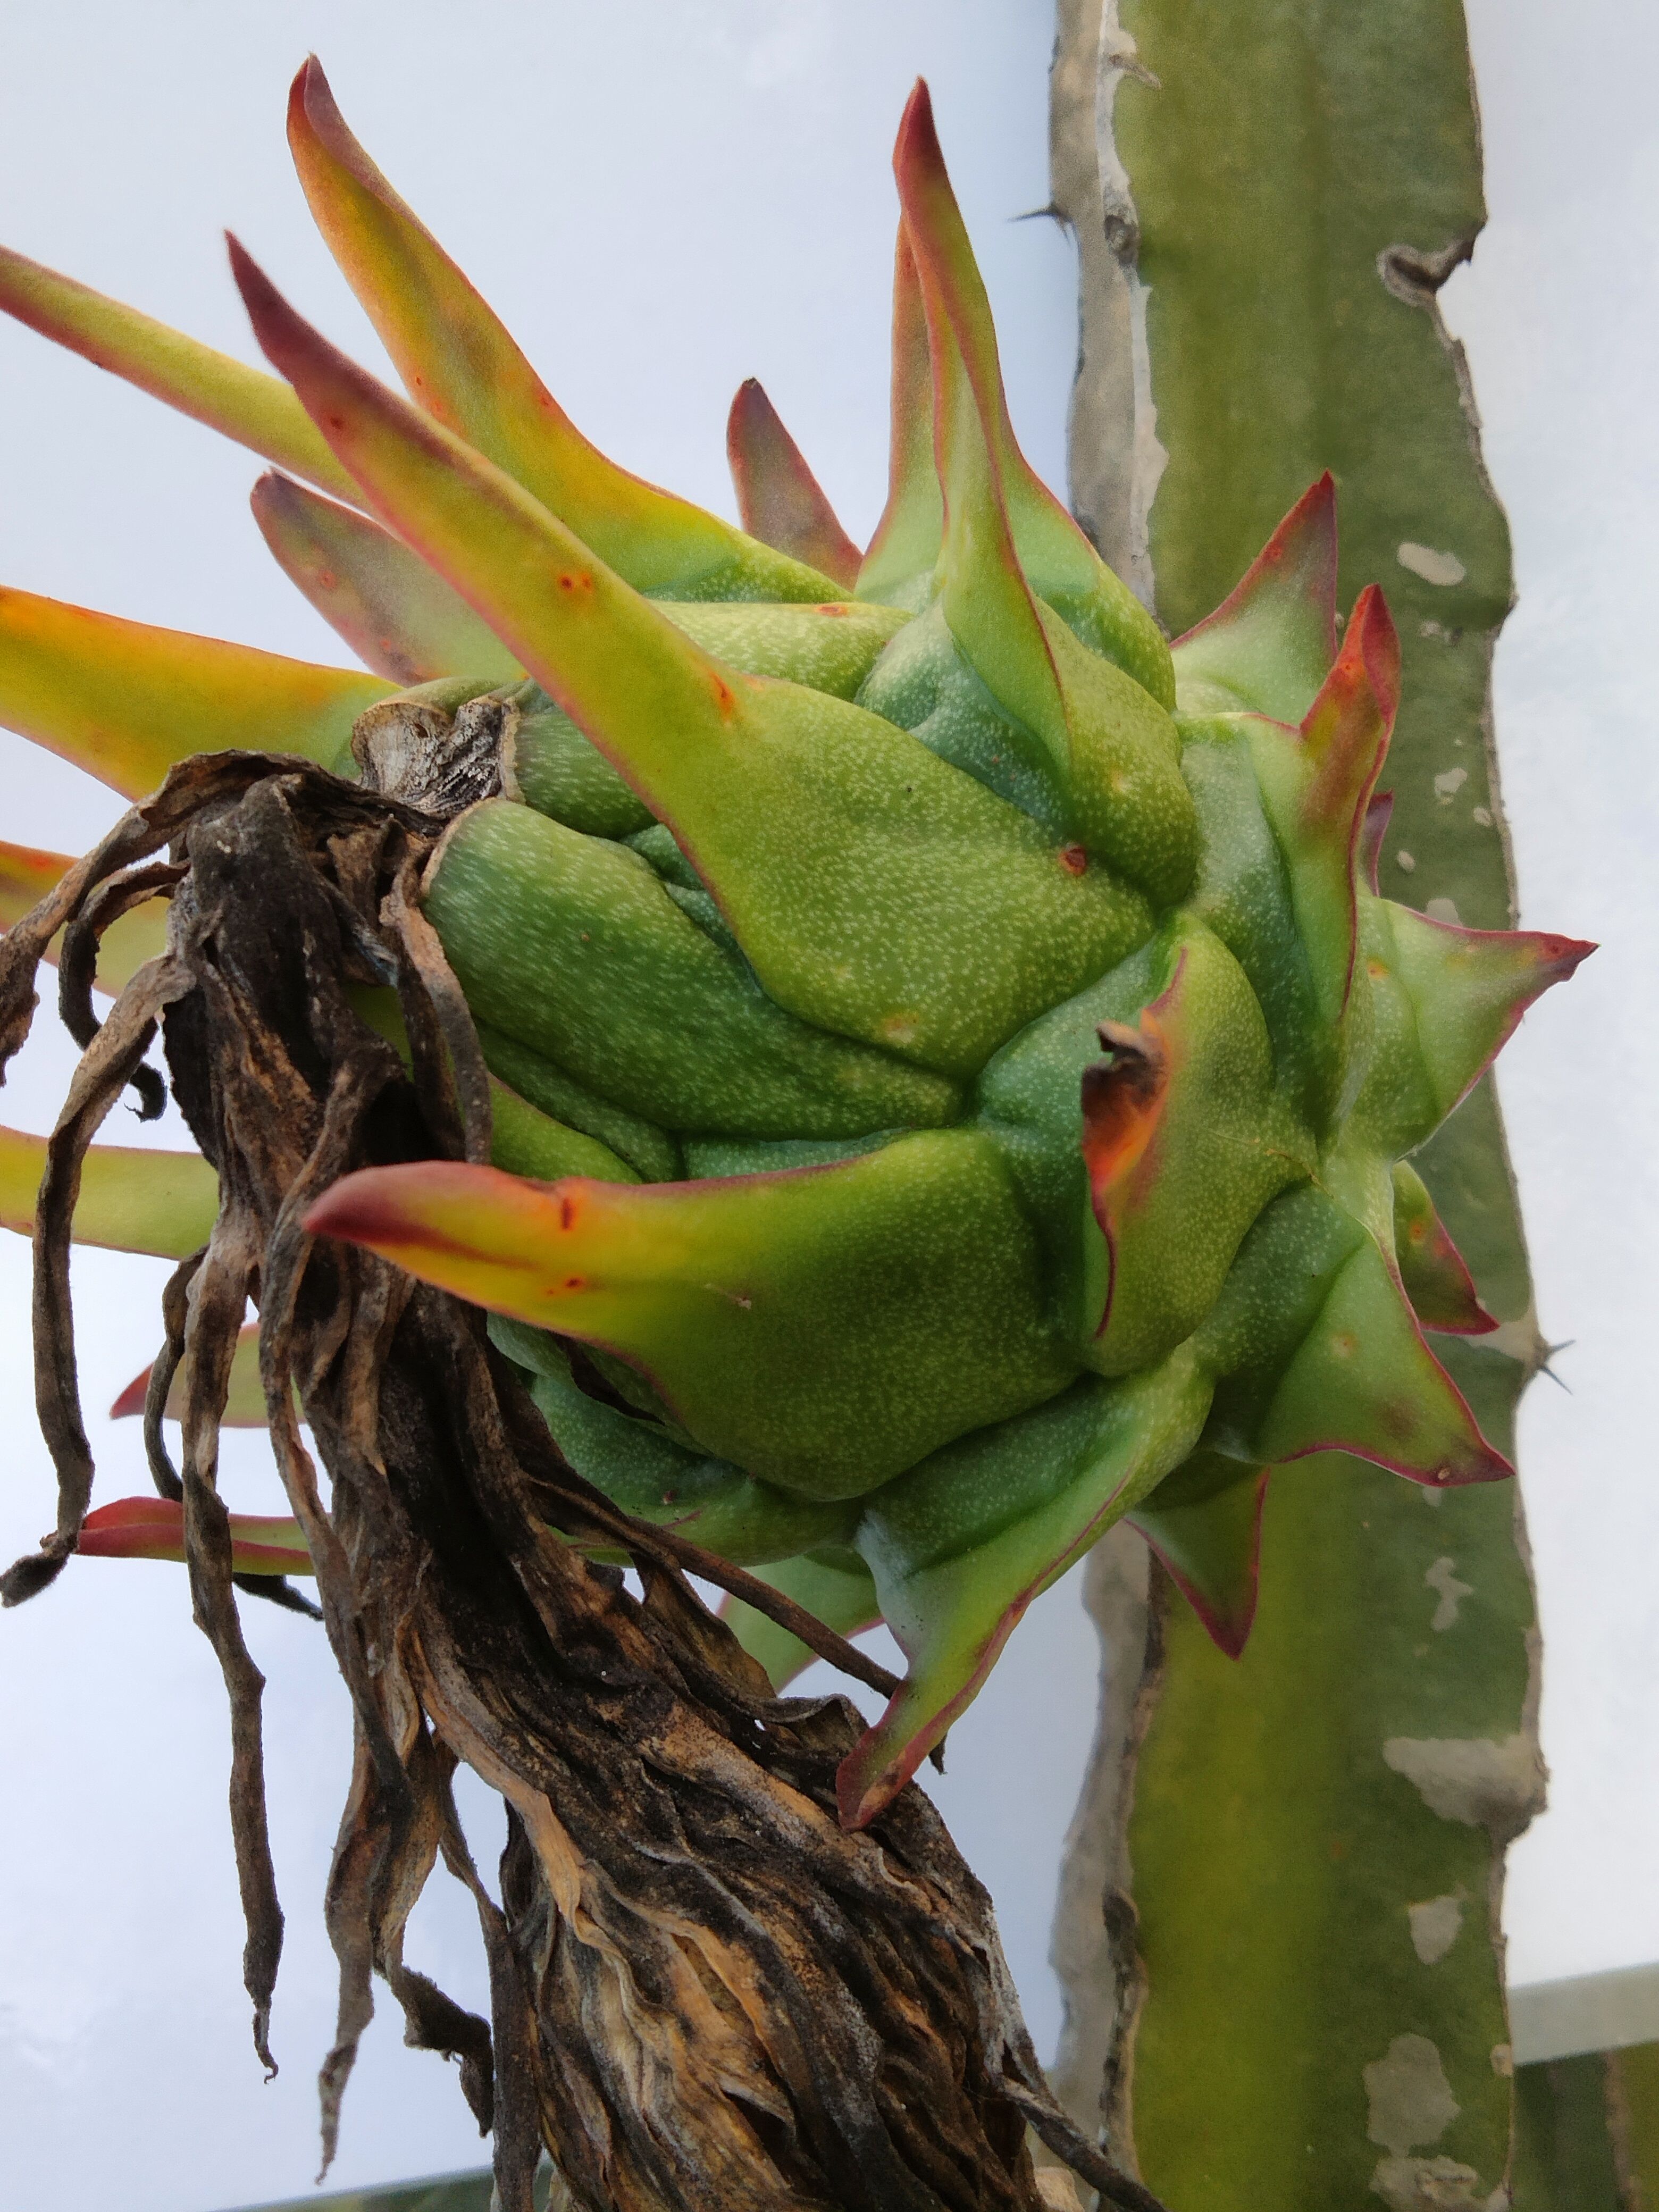
Label: Good fruit